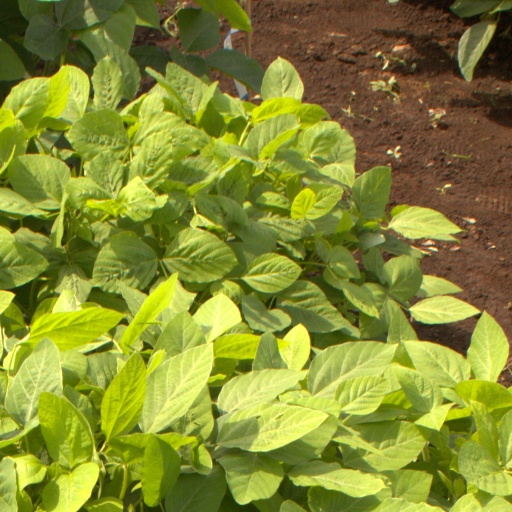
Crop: soybean